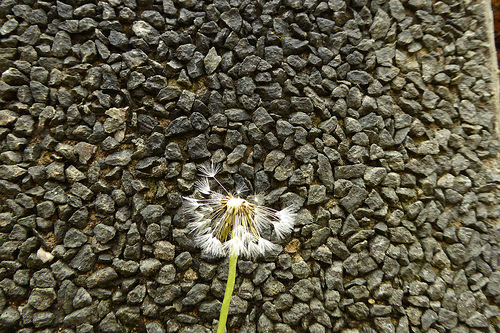
Flower: dandelion